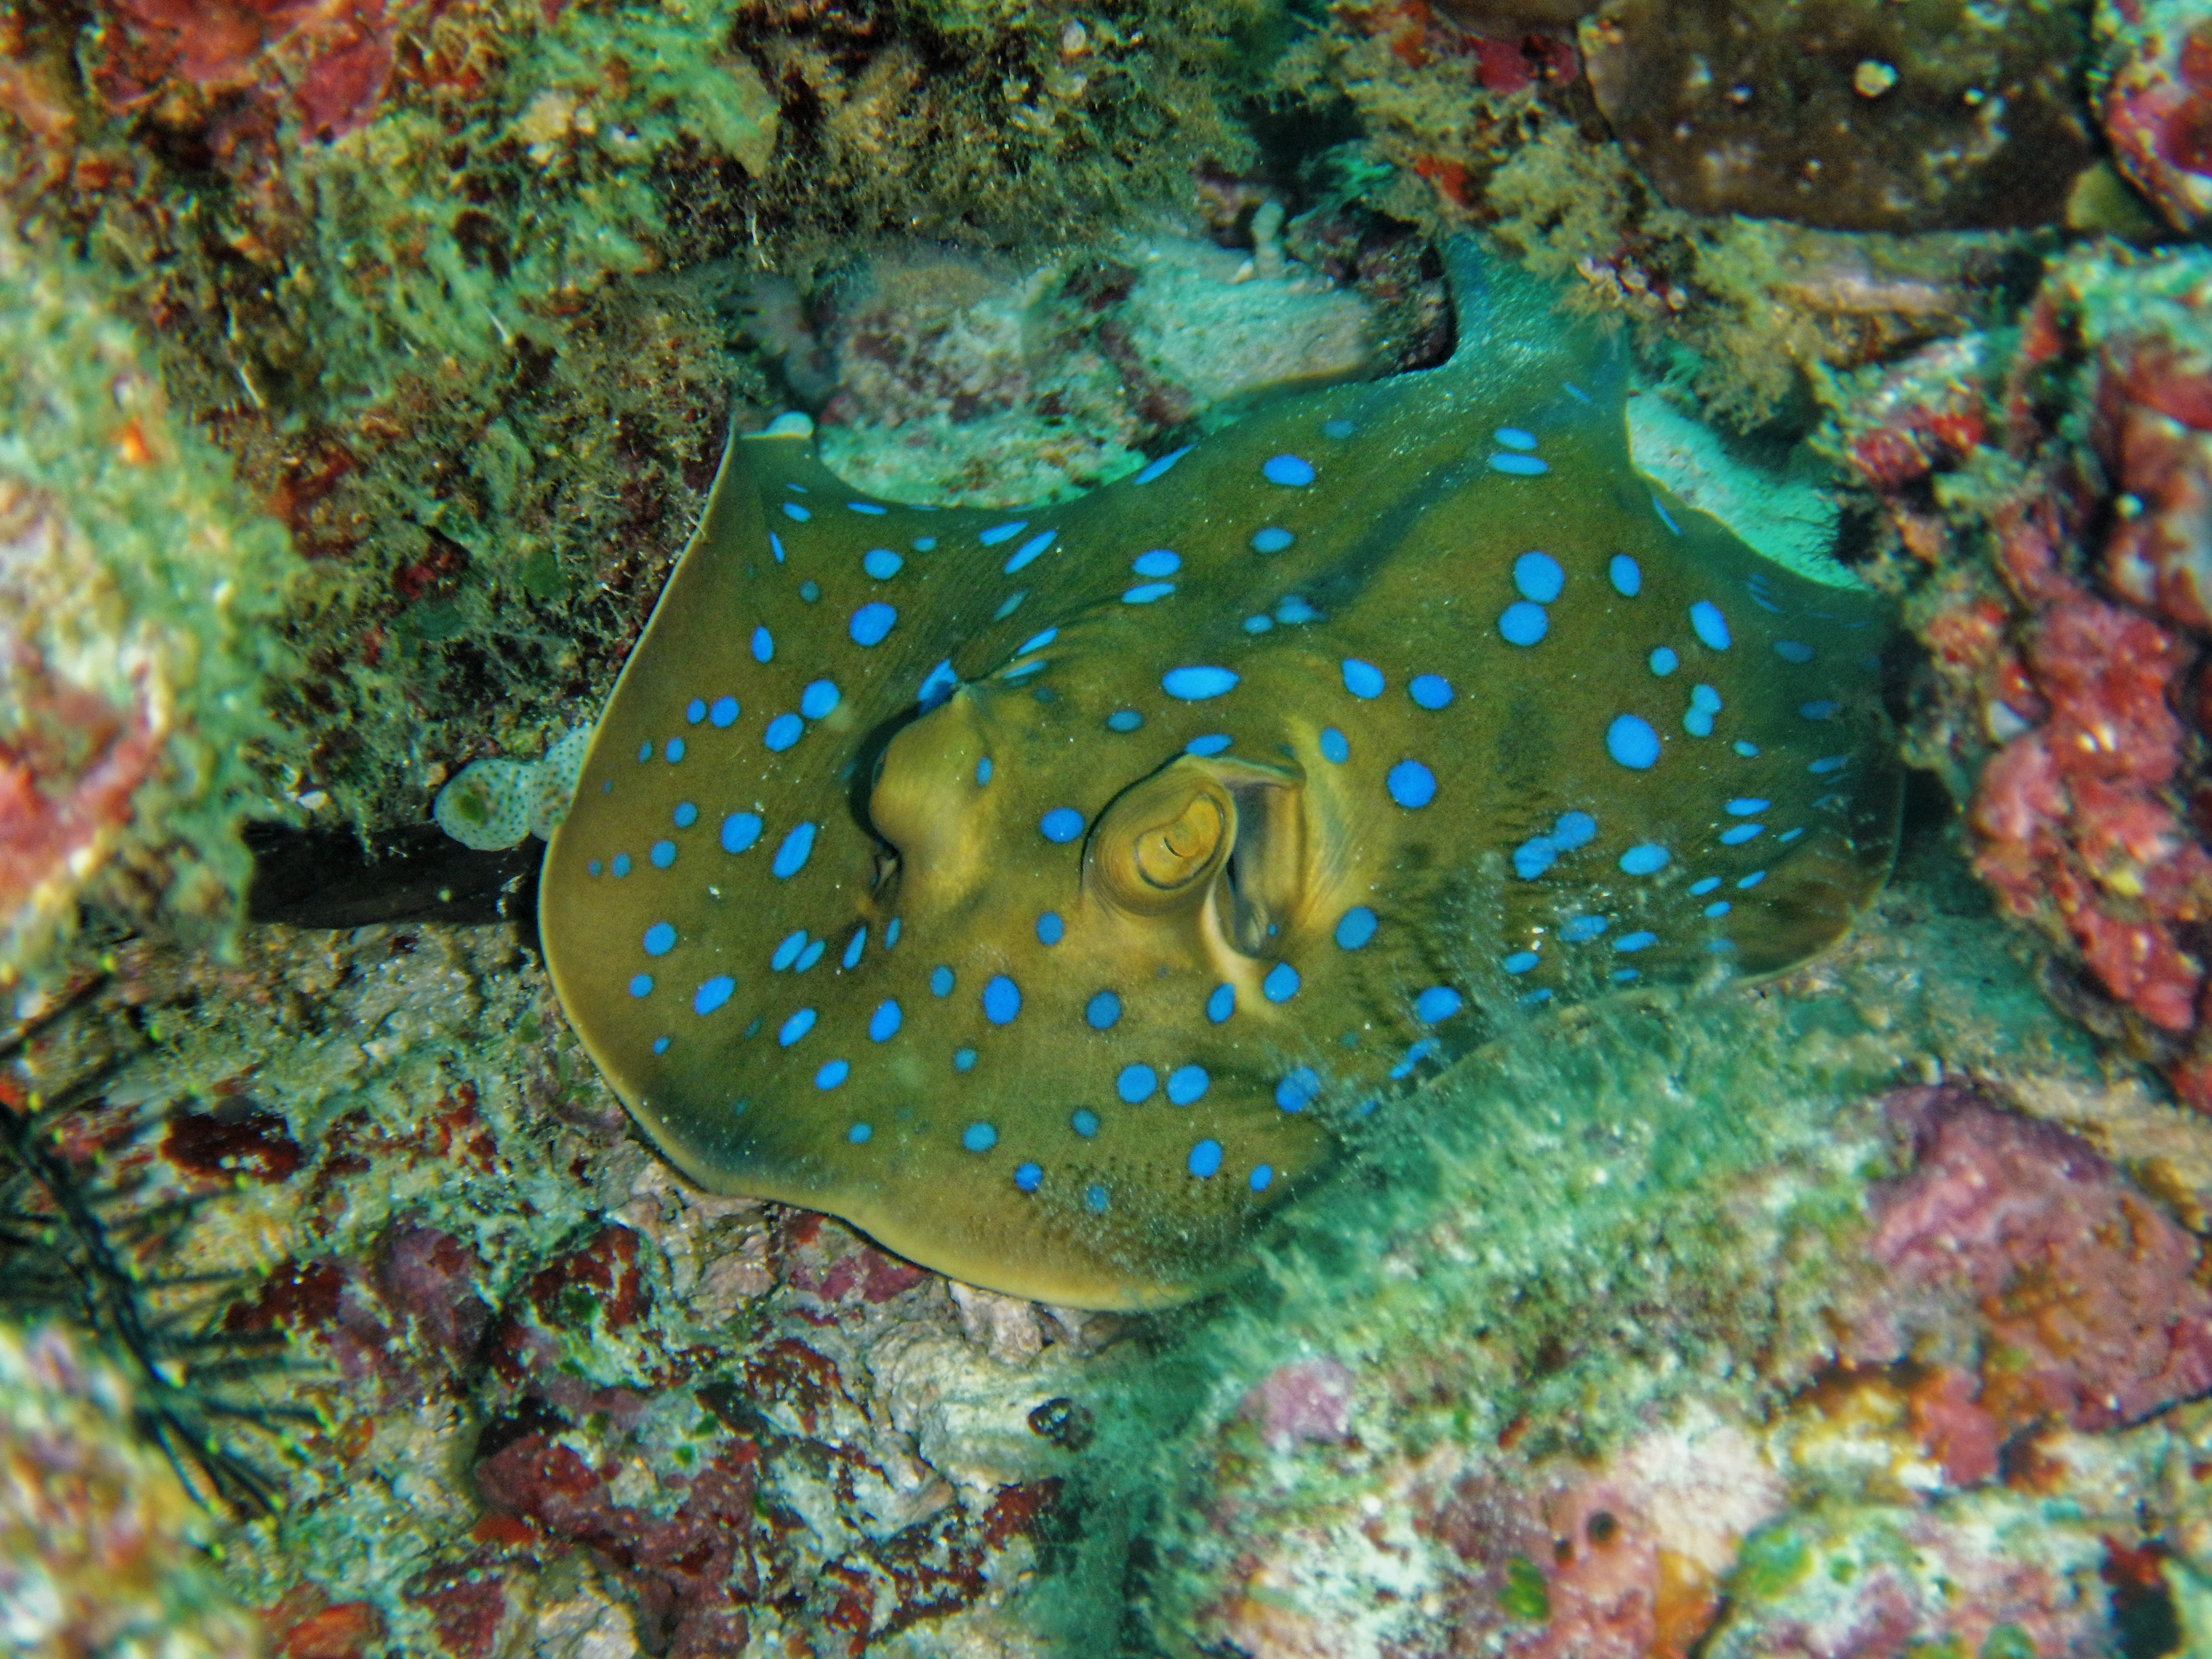
marine biology, coral reef, fish, underwater, reef, stony coral, coral, organism, coral reef fish, invertebrate, marine invertebrates